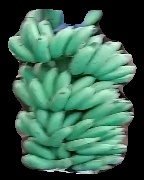
Variety: elakki-bale
Grade: grade1